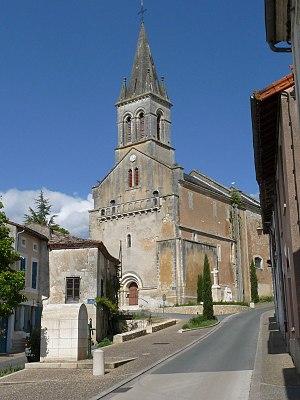
Place de l'ancien lavoir (à gauche) et église de Saint-Martin-de-Ribérac, Dordogne, France